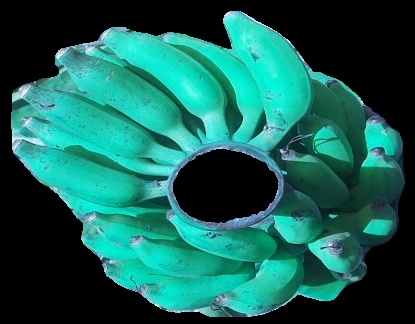
Variety: elakki-bale
Grade: grade3